Blackleg (disease)

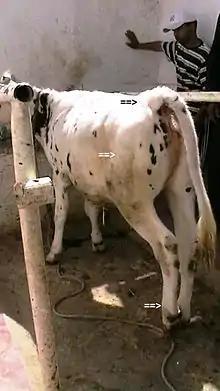
Early signs: swelling of the thigh, with leg up and tail raised (arrows)

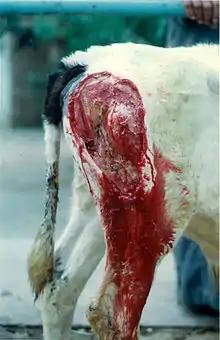
Recovered calf after removing of all necrotic tissue

Blackleg, black quarter, quarter evil, or quarter ill is an infectious bacterial disease most commonly caused by "Clostridium chauvoei", a Gram-positive bacterial species. It is seen in livestock all over the world, usually affecting cattle, sheep, and goats. It has been seen occasionally in farmed bison and deer. The acute nature of the disease makes successful treatment difficult, and the efficacy of the commonly used vaccine is disputed.